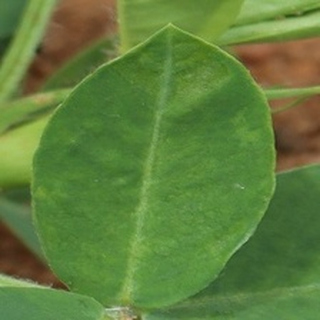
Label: healthy_groundnut